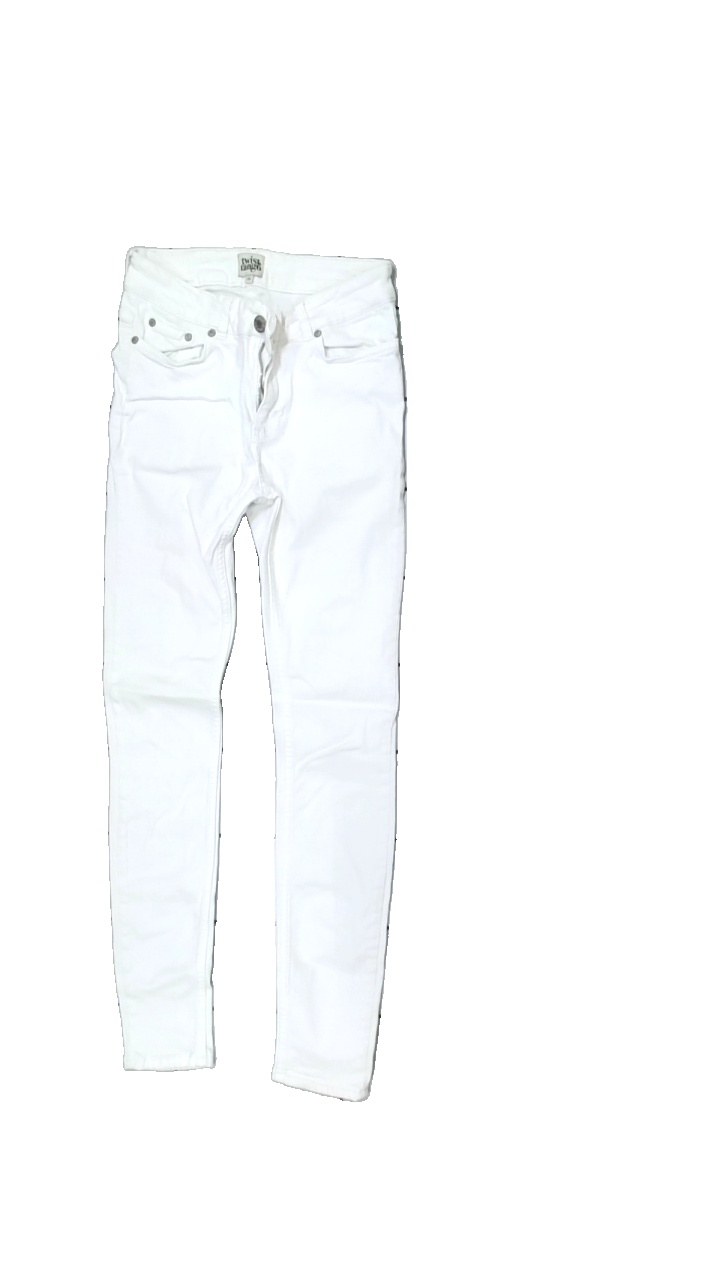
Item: Jeans (Ladies)
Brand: Twist & Tango
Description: vita tighta jeans
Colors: White
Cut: Tight
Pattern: Logo print
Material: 100% bomull
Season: All
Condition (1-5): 2
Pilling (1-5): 4
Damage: gult runt midja
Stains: Minor
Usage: Export
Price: <50